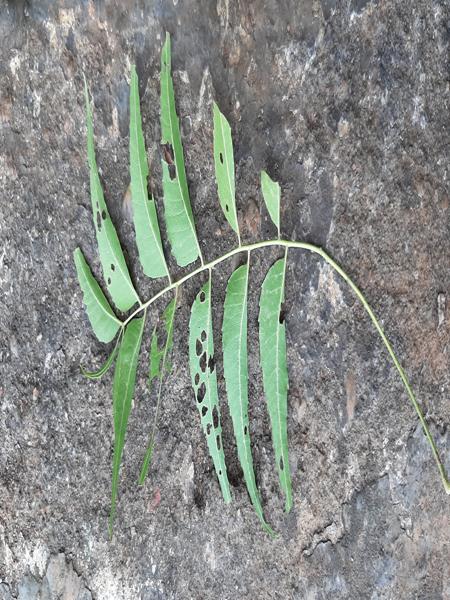
Plant: Neem